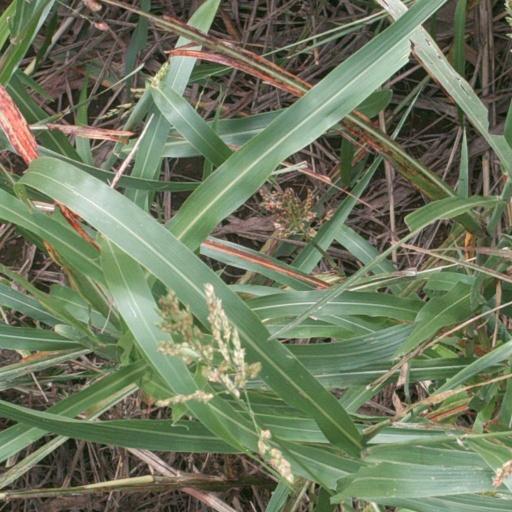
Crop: sorghum